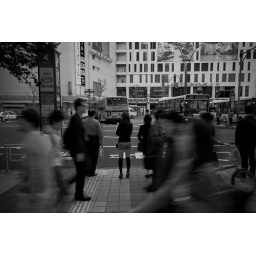
A black &amp;amp; white of another pic in this set.